Saturn S-Series

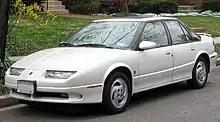
1994 SL2 Homecoming Edition

A special Homecoming edition of the SL2 was released for 1994. It had special Pearl White paint (a "silver-tint" pearl, shared with Cadillac models of this year), black Saturn emblems, spoiler, "teardrop" wheels, anti-lock four-wheel disc brakes, grey leather/cloth interior, rear headrests, fog lamps, and power locks and windows. Options included a sunroof, CD player, and the 4-speed automatic with traction control.